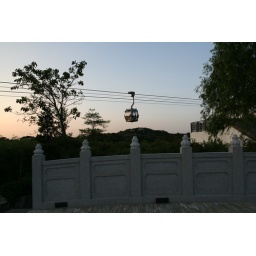
Long cable car run. Stretches from just outside the train station in Tung Chung, to Ngong Ping.